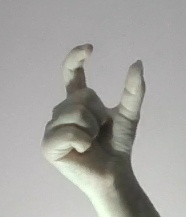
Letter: nun